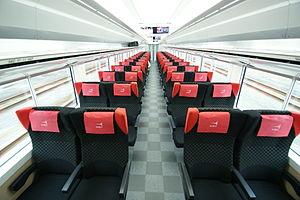
La série E259 est un type de rame automotrice exploitée par la compagnie East Japan Railway Company sur les services Narita Express.
Le Narita Express ou N'EX, est un service ferroviaire de la compagnie JR East qui relie l'aéroport international de Narita à plusieurs gares de l'agglomération de Tokyo au Japon. Le concurrent principal du Narita Express est le service Skyliner de la compagnie privée Keisei.